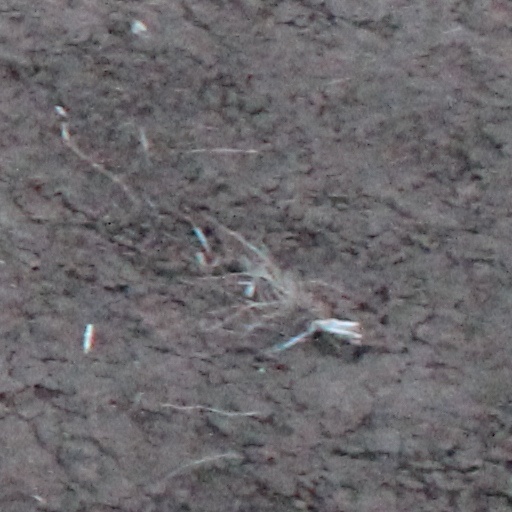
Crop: wheat